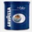
Label: can